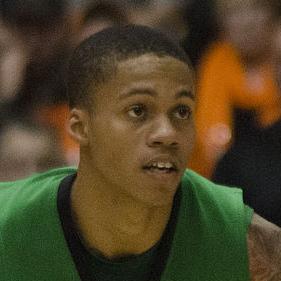
Age: 22